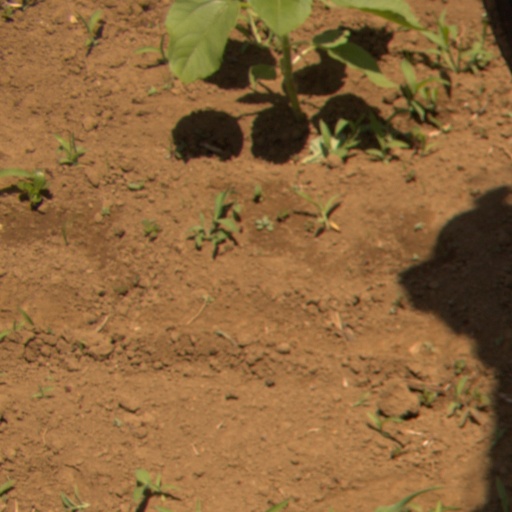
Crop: Jerusalem artichoke